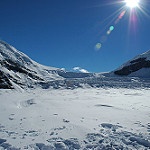
Label: glacier